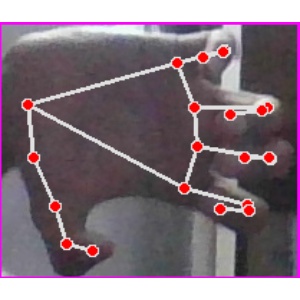
अक्षर: त